The Glass Teat

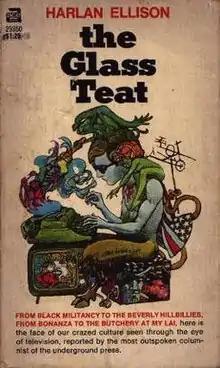
First edition. Cover art by Leo and Diane Dillon

The Glass Teat: Essays of Opinion on Television is a 1970 compilation of television reviews and essays written by Harlan Ellison as a regular weekly column for the "Los Angeles Free Press" from late 1968 to early 1970, discussing the effects of television upon society.